Federalist Era

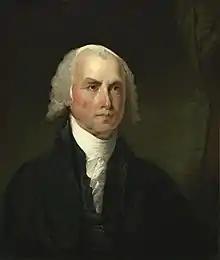
James Madison opposed many of Hamilton's proposals.

Hamilton also proposed the federal assumption of state debts, many of which were heavy burdens on the states. Congressional delegations from the Southern states, which had lower or no debts, and whose citizens would effectively pay a portion of the debt of other states if the federal government assumed it, were disinclined to accept the proposal. The southern states felt this to be extremely unfair, which caused a division between the southern states and the northern states. Additionally, many in Congress argued that the plan was beyond the constitutional power of the new government. James Madison led the effort to block the provision and prevent the plan from gaining approval. Jefferson approved payment of the domestic and foreign debt at par, but not the assumption of state debts. A compromise had to be reached. The final compromise had to do with the location of a permanent national capital, which was undecided until then. It was made so that the capital would be on the banks of the Potomac River in the South in return for the Southern votes on assumption. After Hamilton and Jefferson reached the Compromise of 1790, Hamilton's assumption plan was adopted as the Funding Act of 1790.